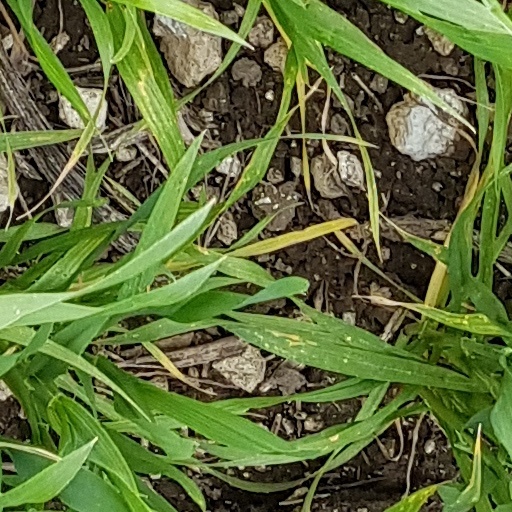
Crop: wheat